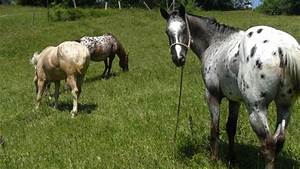
Label: horse